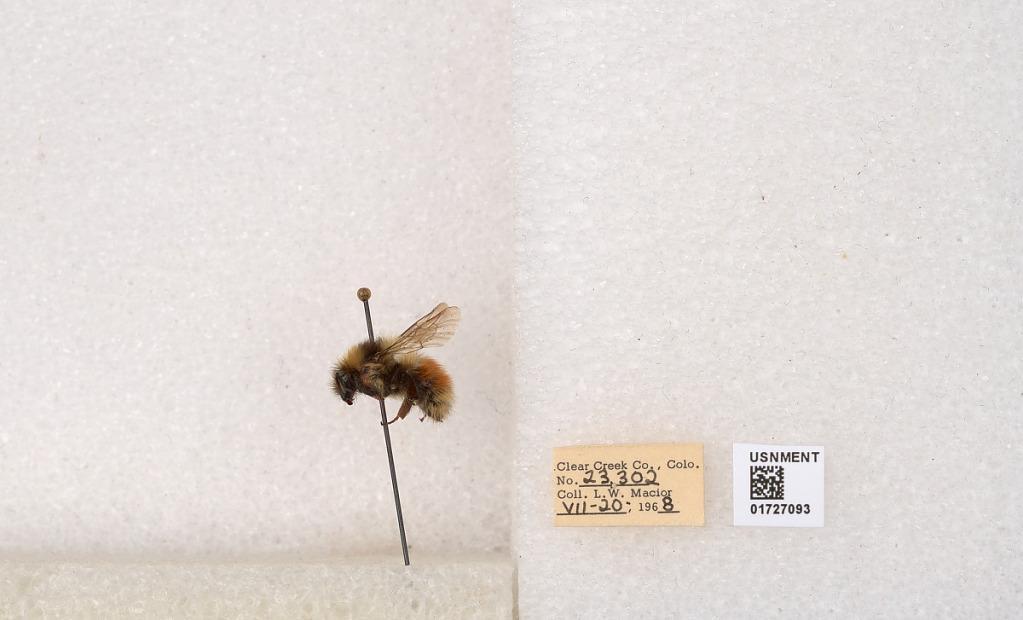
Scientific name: Bombus (Pyrobombus) sylvicola Kirby
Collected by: L. Macior
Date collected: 1968-7-20
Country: United States
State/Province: Colorado
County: Clear Creek
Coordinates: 39.6891, -105.644